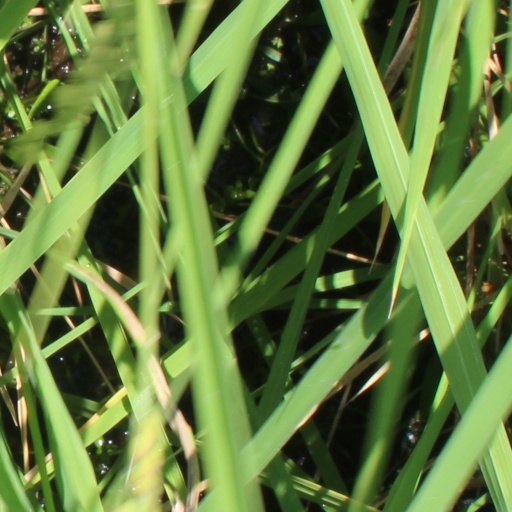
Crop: rice